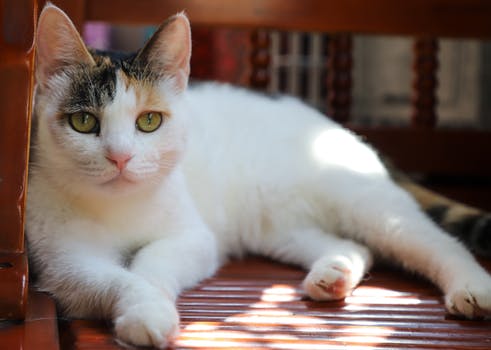
Label: No Watermark